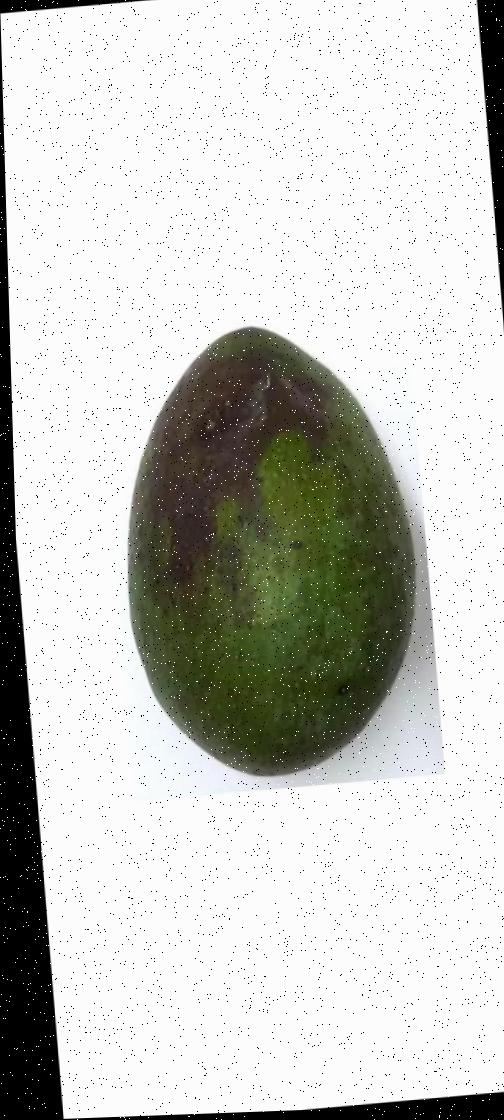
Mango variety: Ashshina Zhinuk